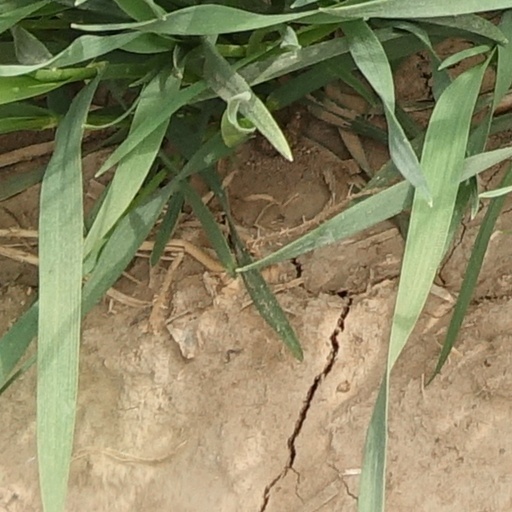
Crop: wheat